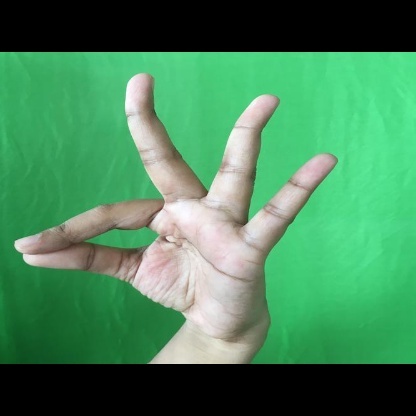
Mudra: Hamsasyam